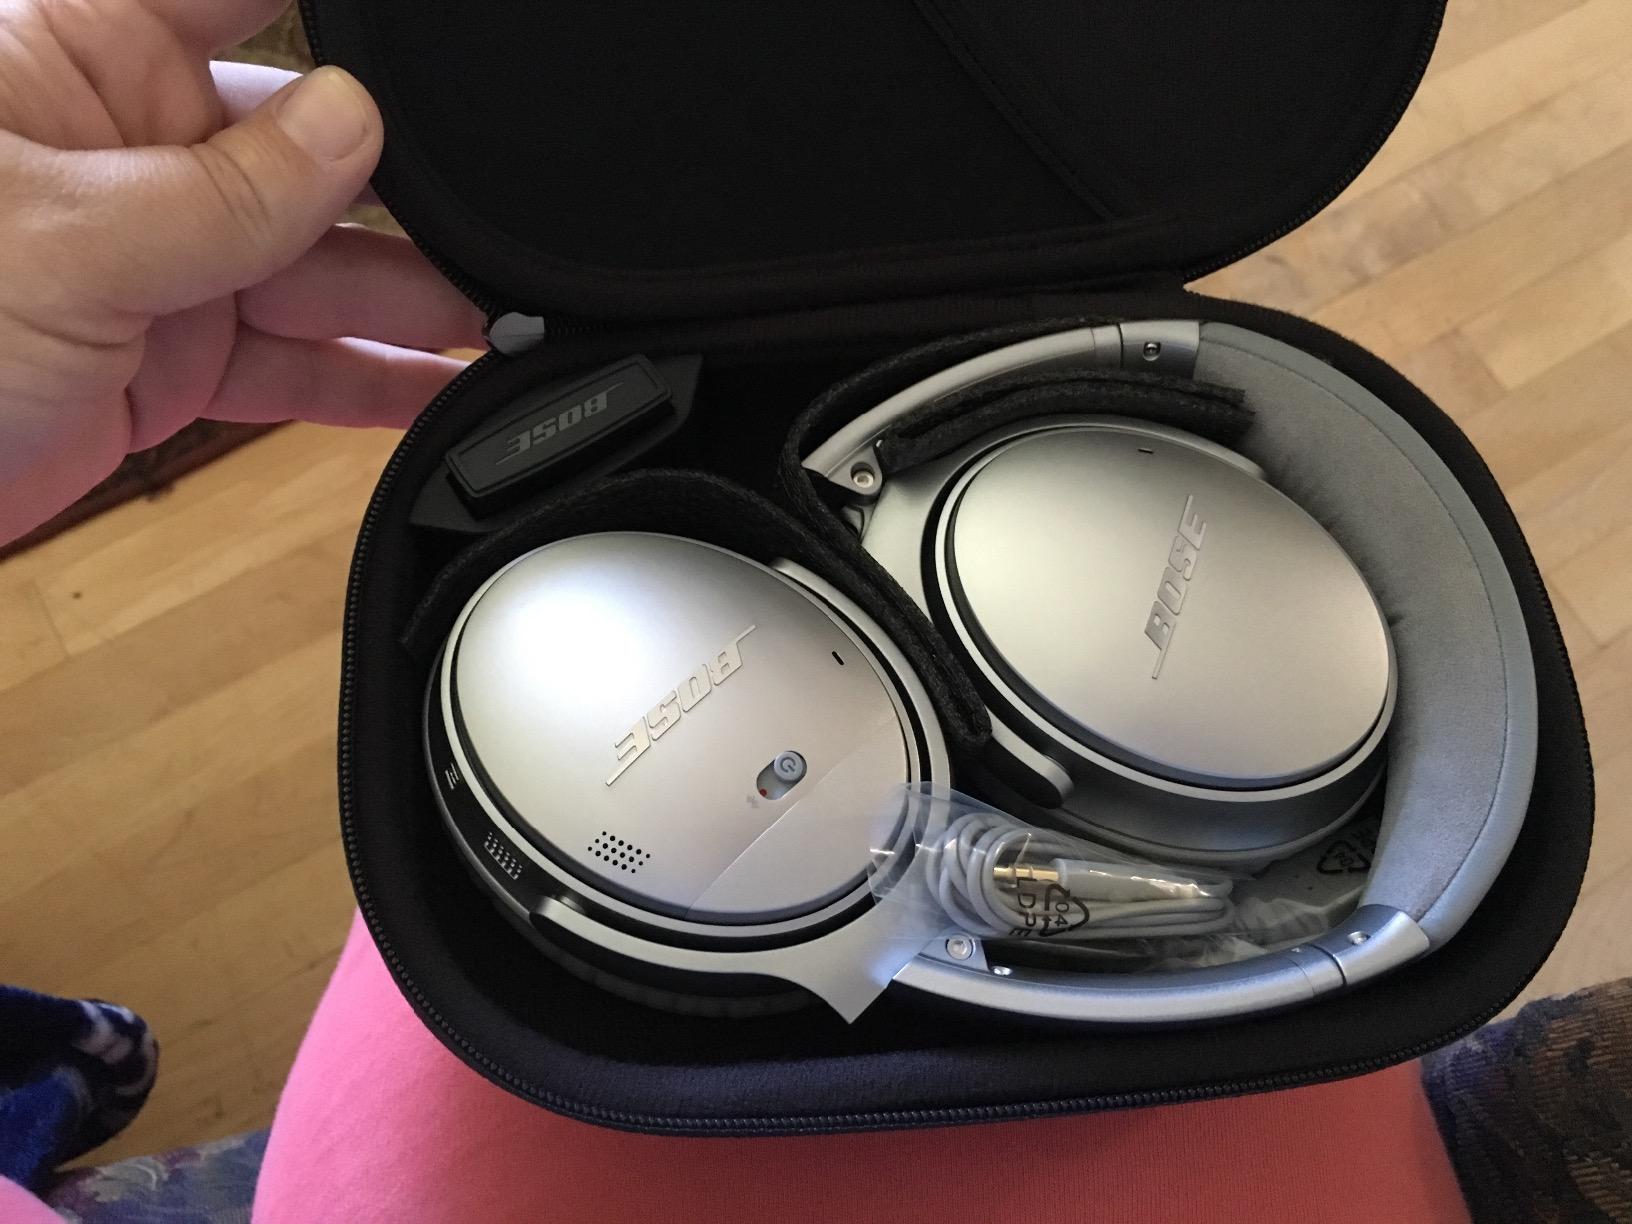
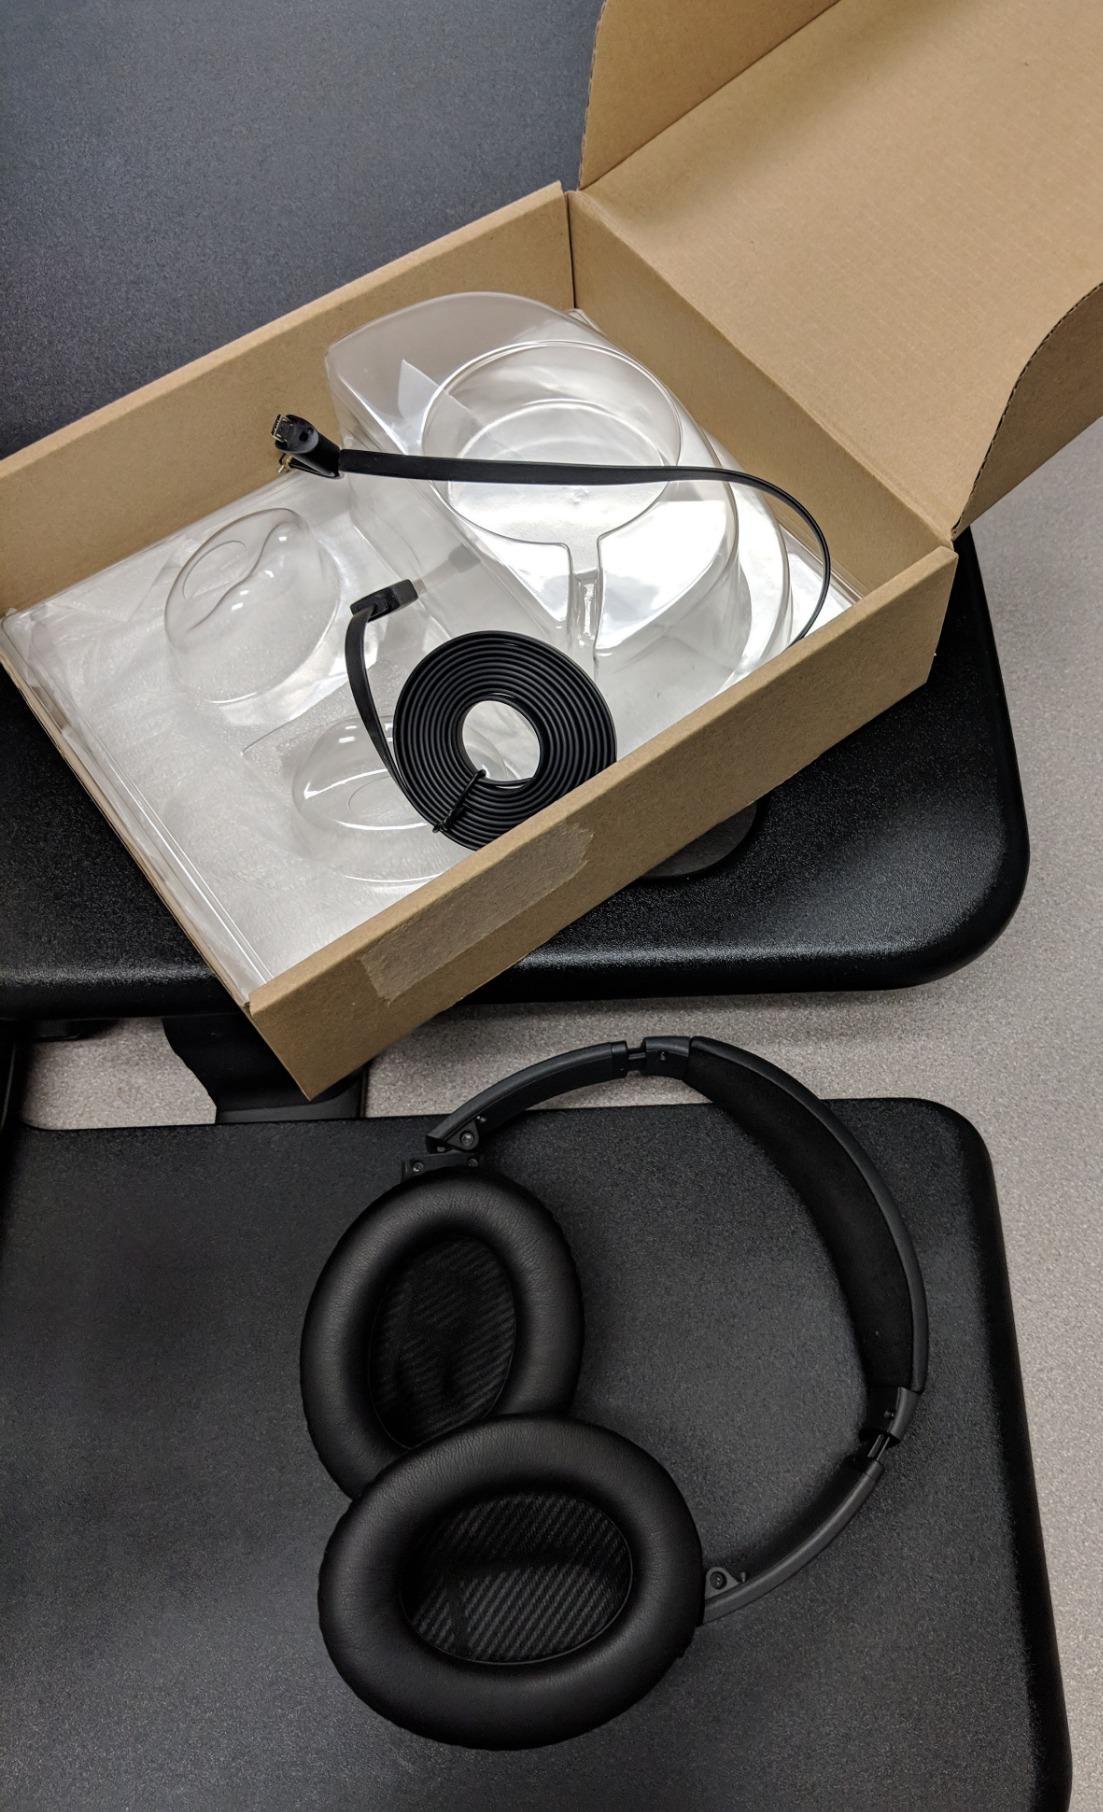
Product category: headphones
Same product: no